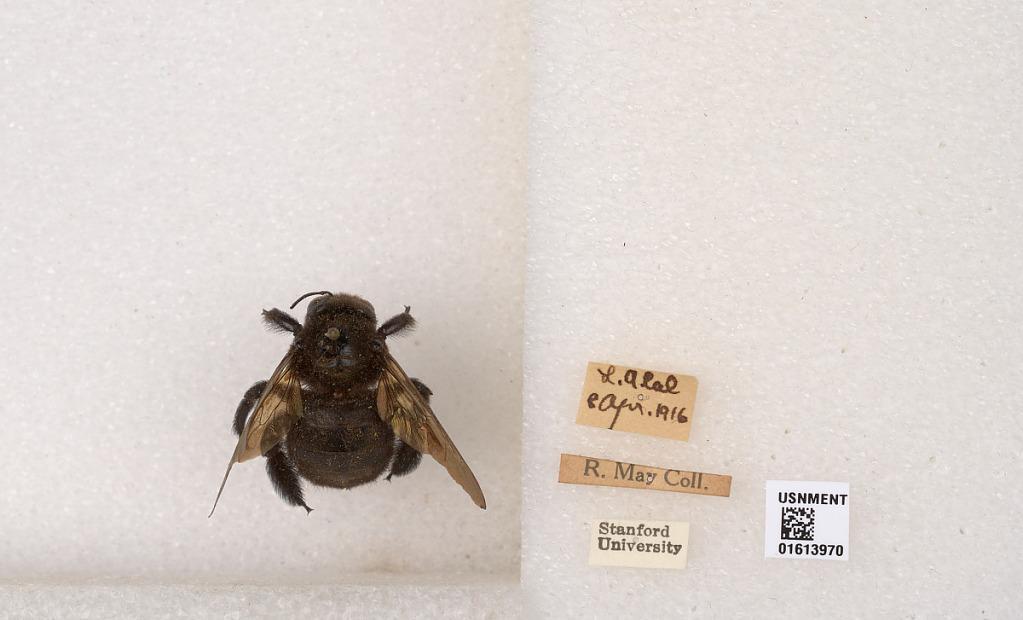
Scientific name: Xylocopa (Neoxylocopa) varipuncta Patton
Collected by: R. May
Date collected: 1916-4-8
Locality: L. Alal | Stanford University